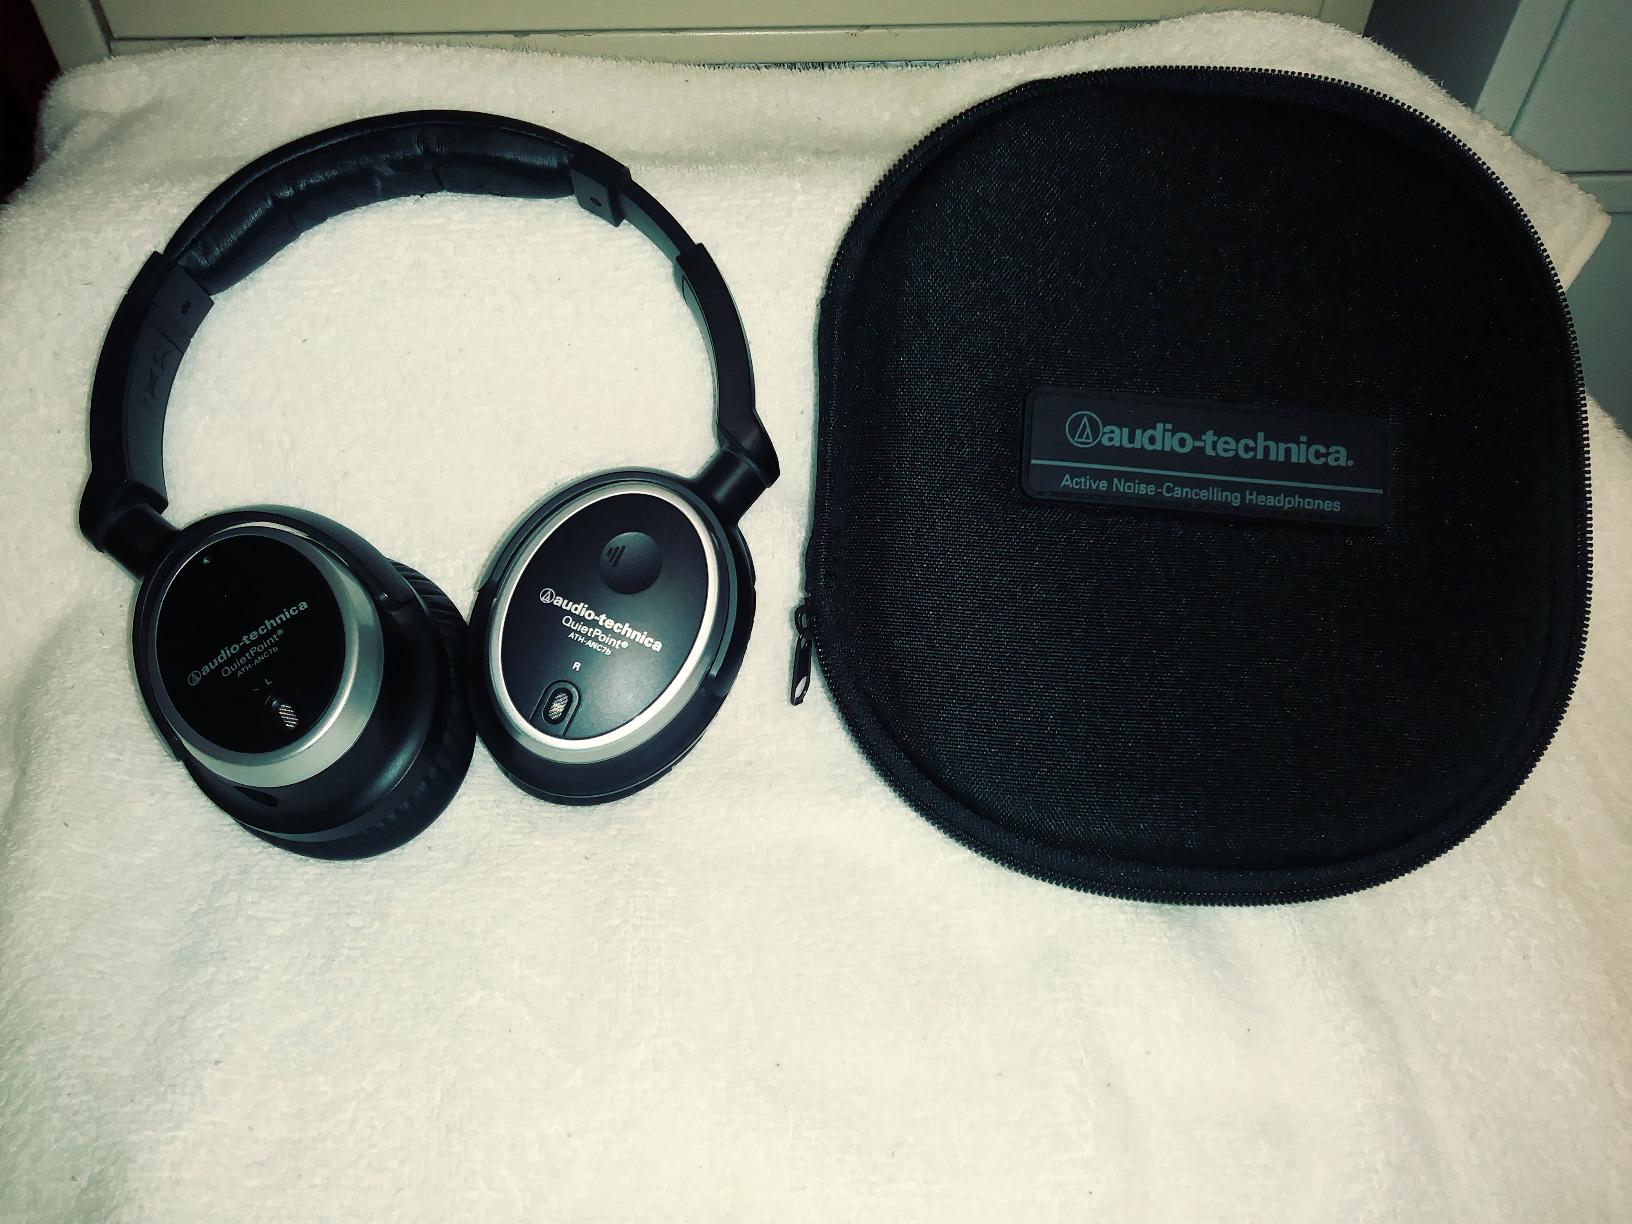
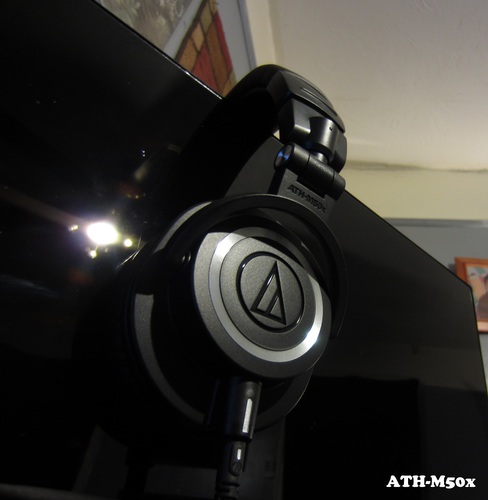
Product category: headphones
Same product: no